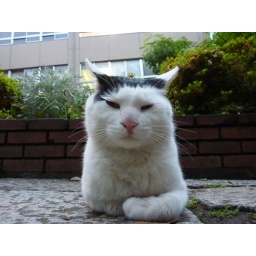
cute cat in my school